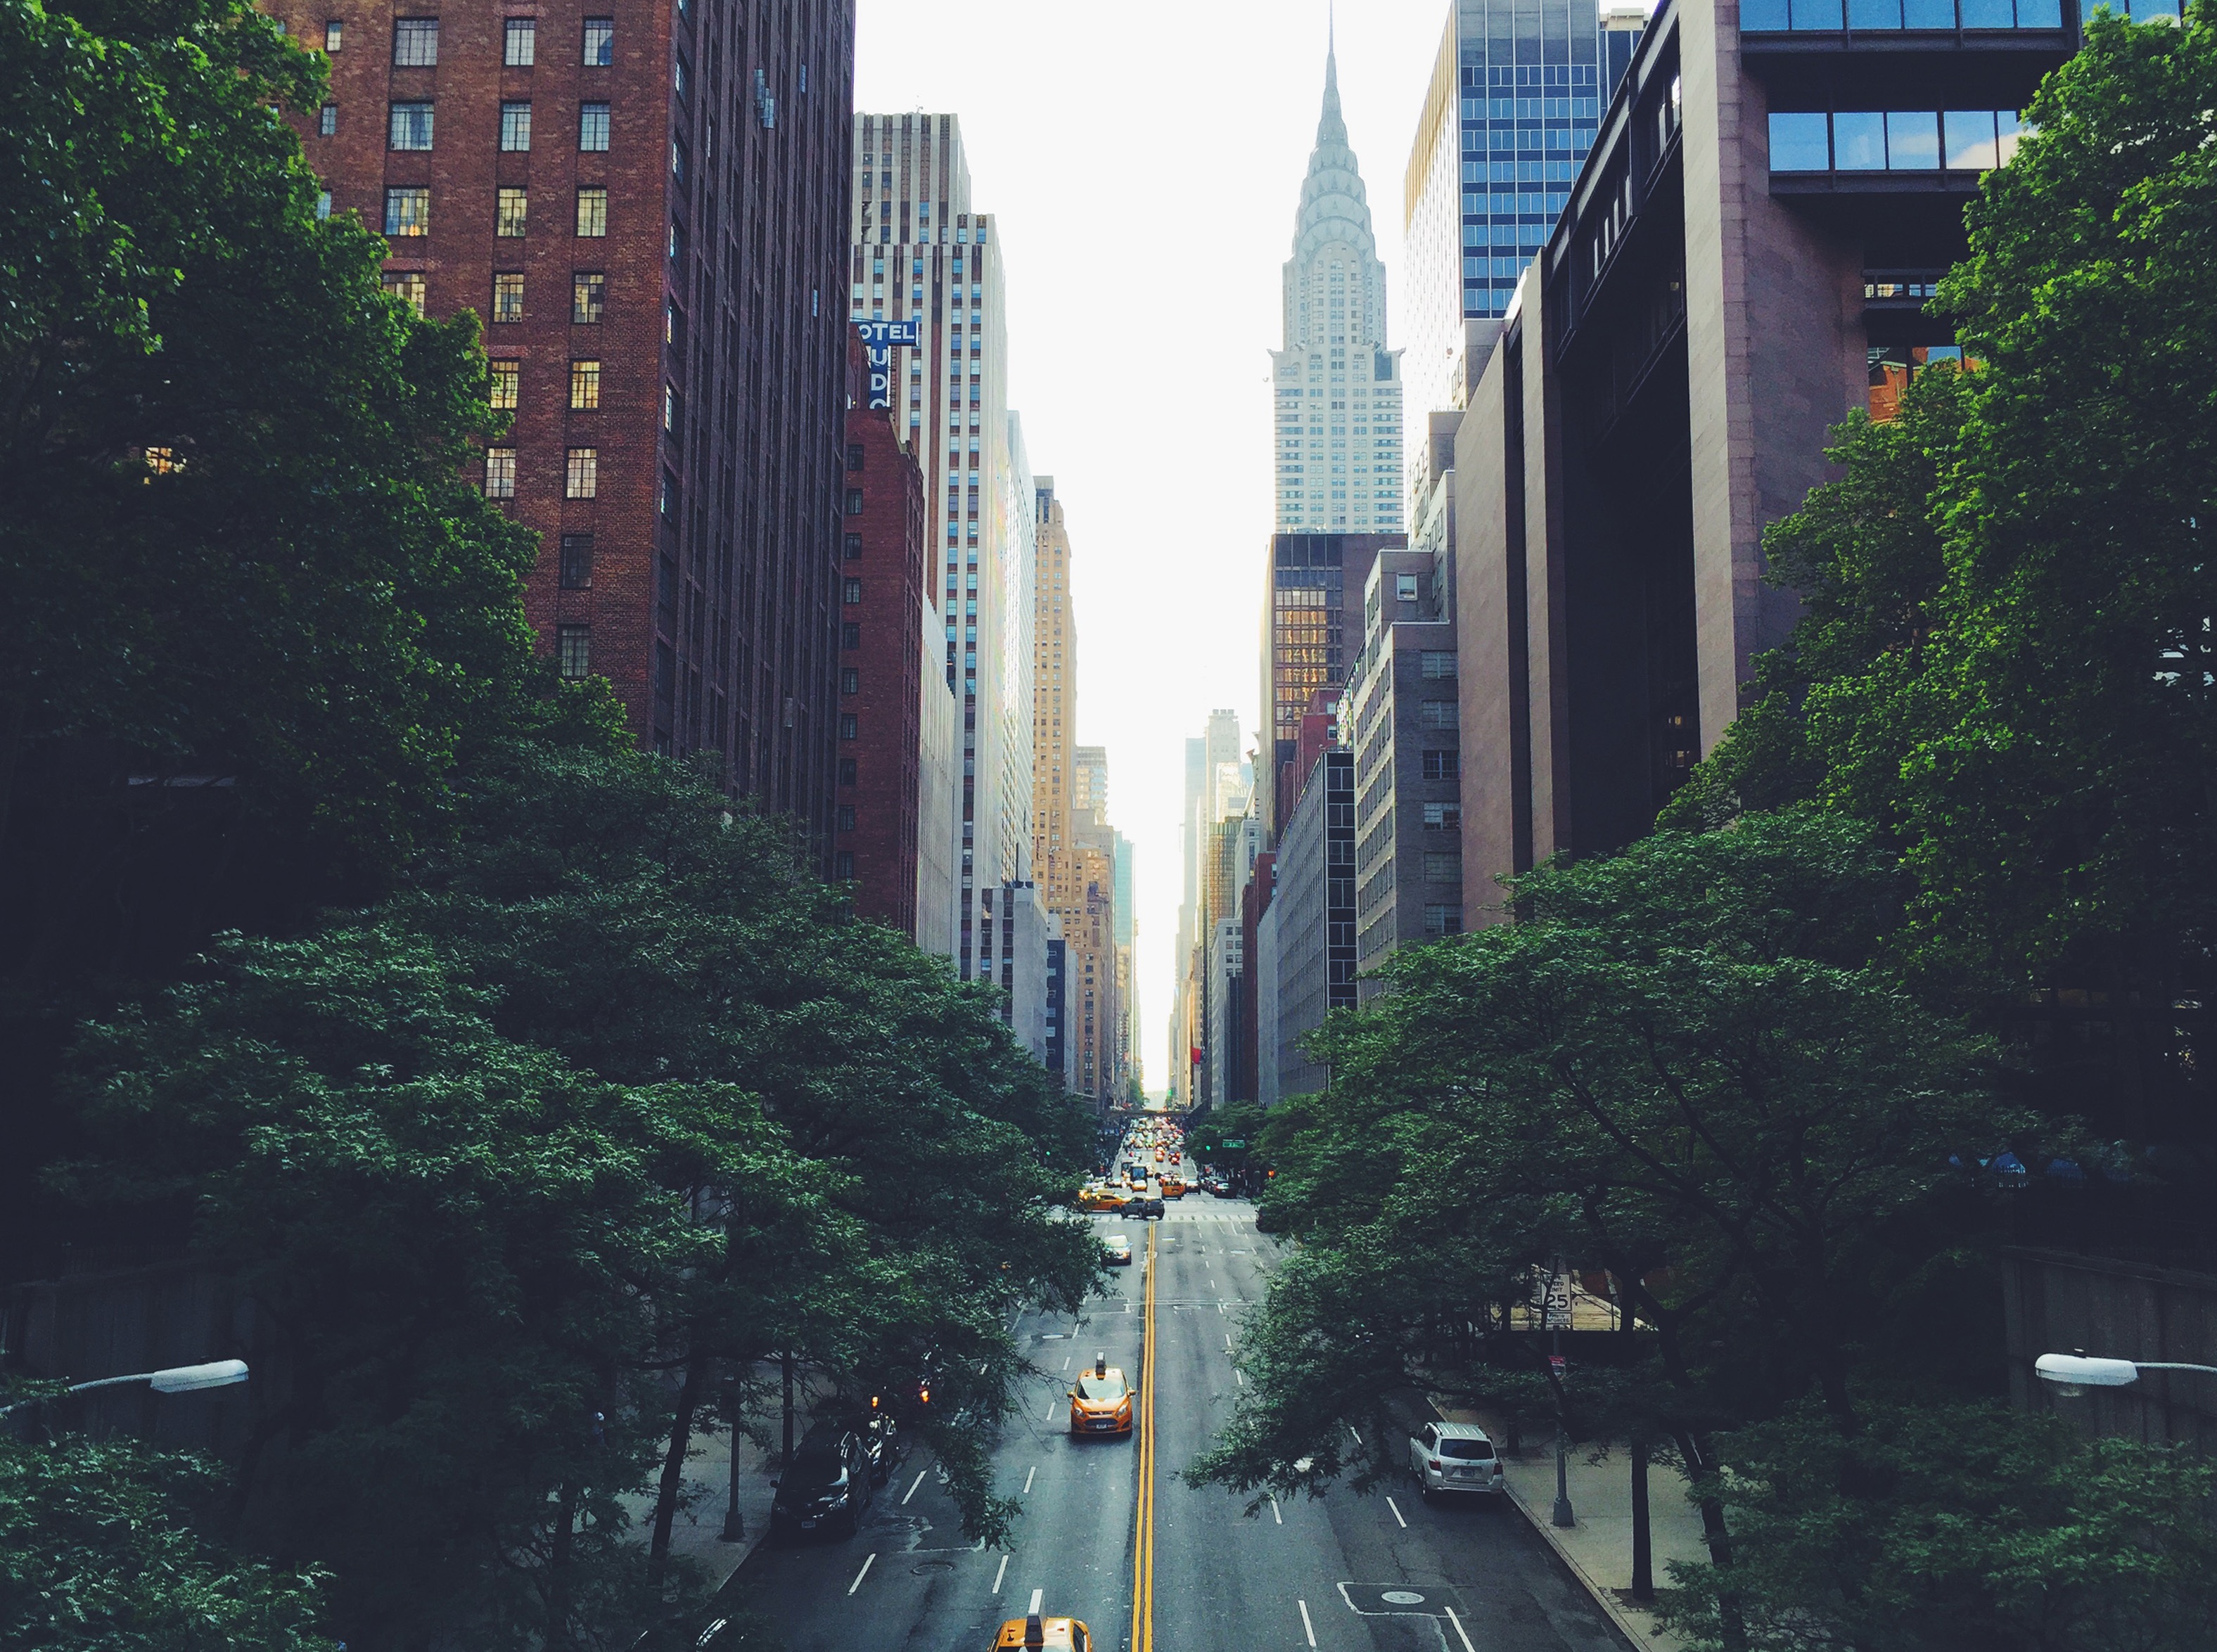
tree, architecture, road, skyline, street, city, skyscraper, urban, cityscape, downtown, evening, landmark, lane, waterway, tower block, trees, skyscrapers, buildings, infrastructure, metropolis, neighbourhood, city park, high rises, urban area, residential area, human settlement, metropolitan area